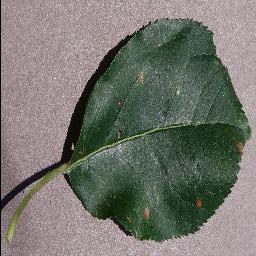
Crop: apple
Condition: black_rot